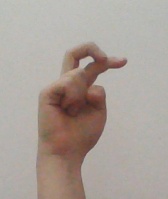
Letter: zay